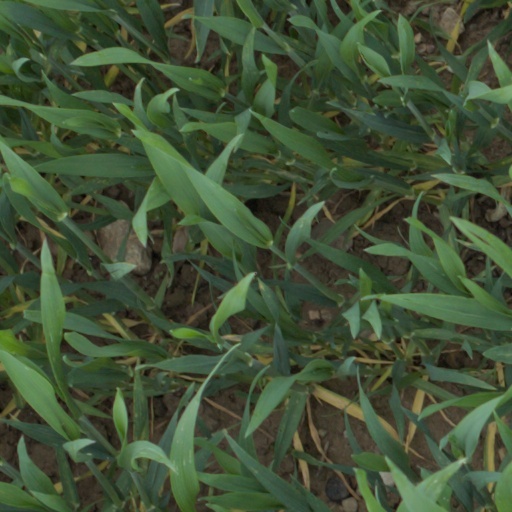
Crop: wheat